John Armitt

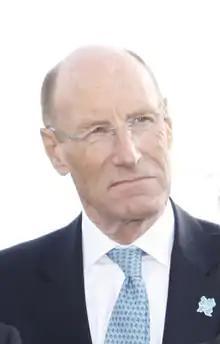
Armitt in 2010

Sir John Alexander Armitt (born 2 February 1946) is an English civil engineer, and the final chairman of the UK's National Infrastructure Commission.